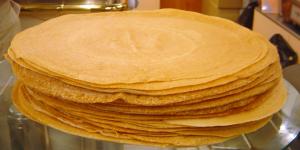
los originales crepes dulces